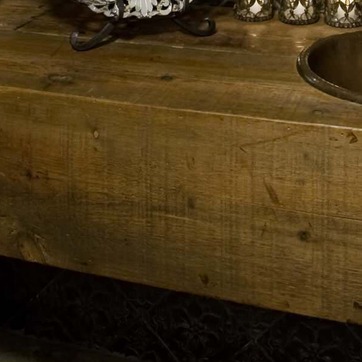
Material: wood